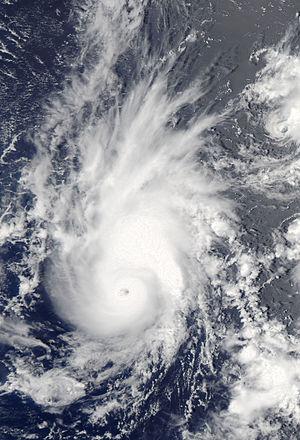
La saison cyclonique 2013 n'a pas de date spécifique de début ou de fin selon la définition de l'Organisation météorologique mondiale. Cependant, les cyclones tropicaux dans ce bassin montrent un double pic d'activité en mai et en novembre. Les vents dans le Pacifique ne sont pas enregistrés sur une minute mais sur dix minutes.